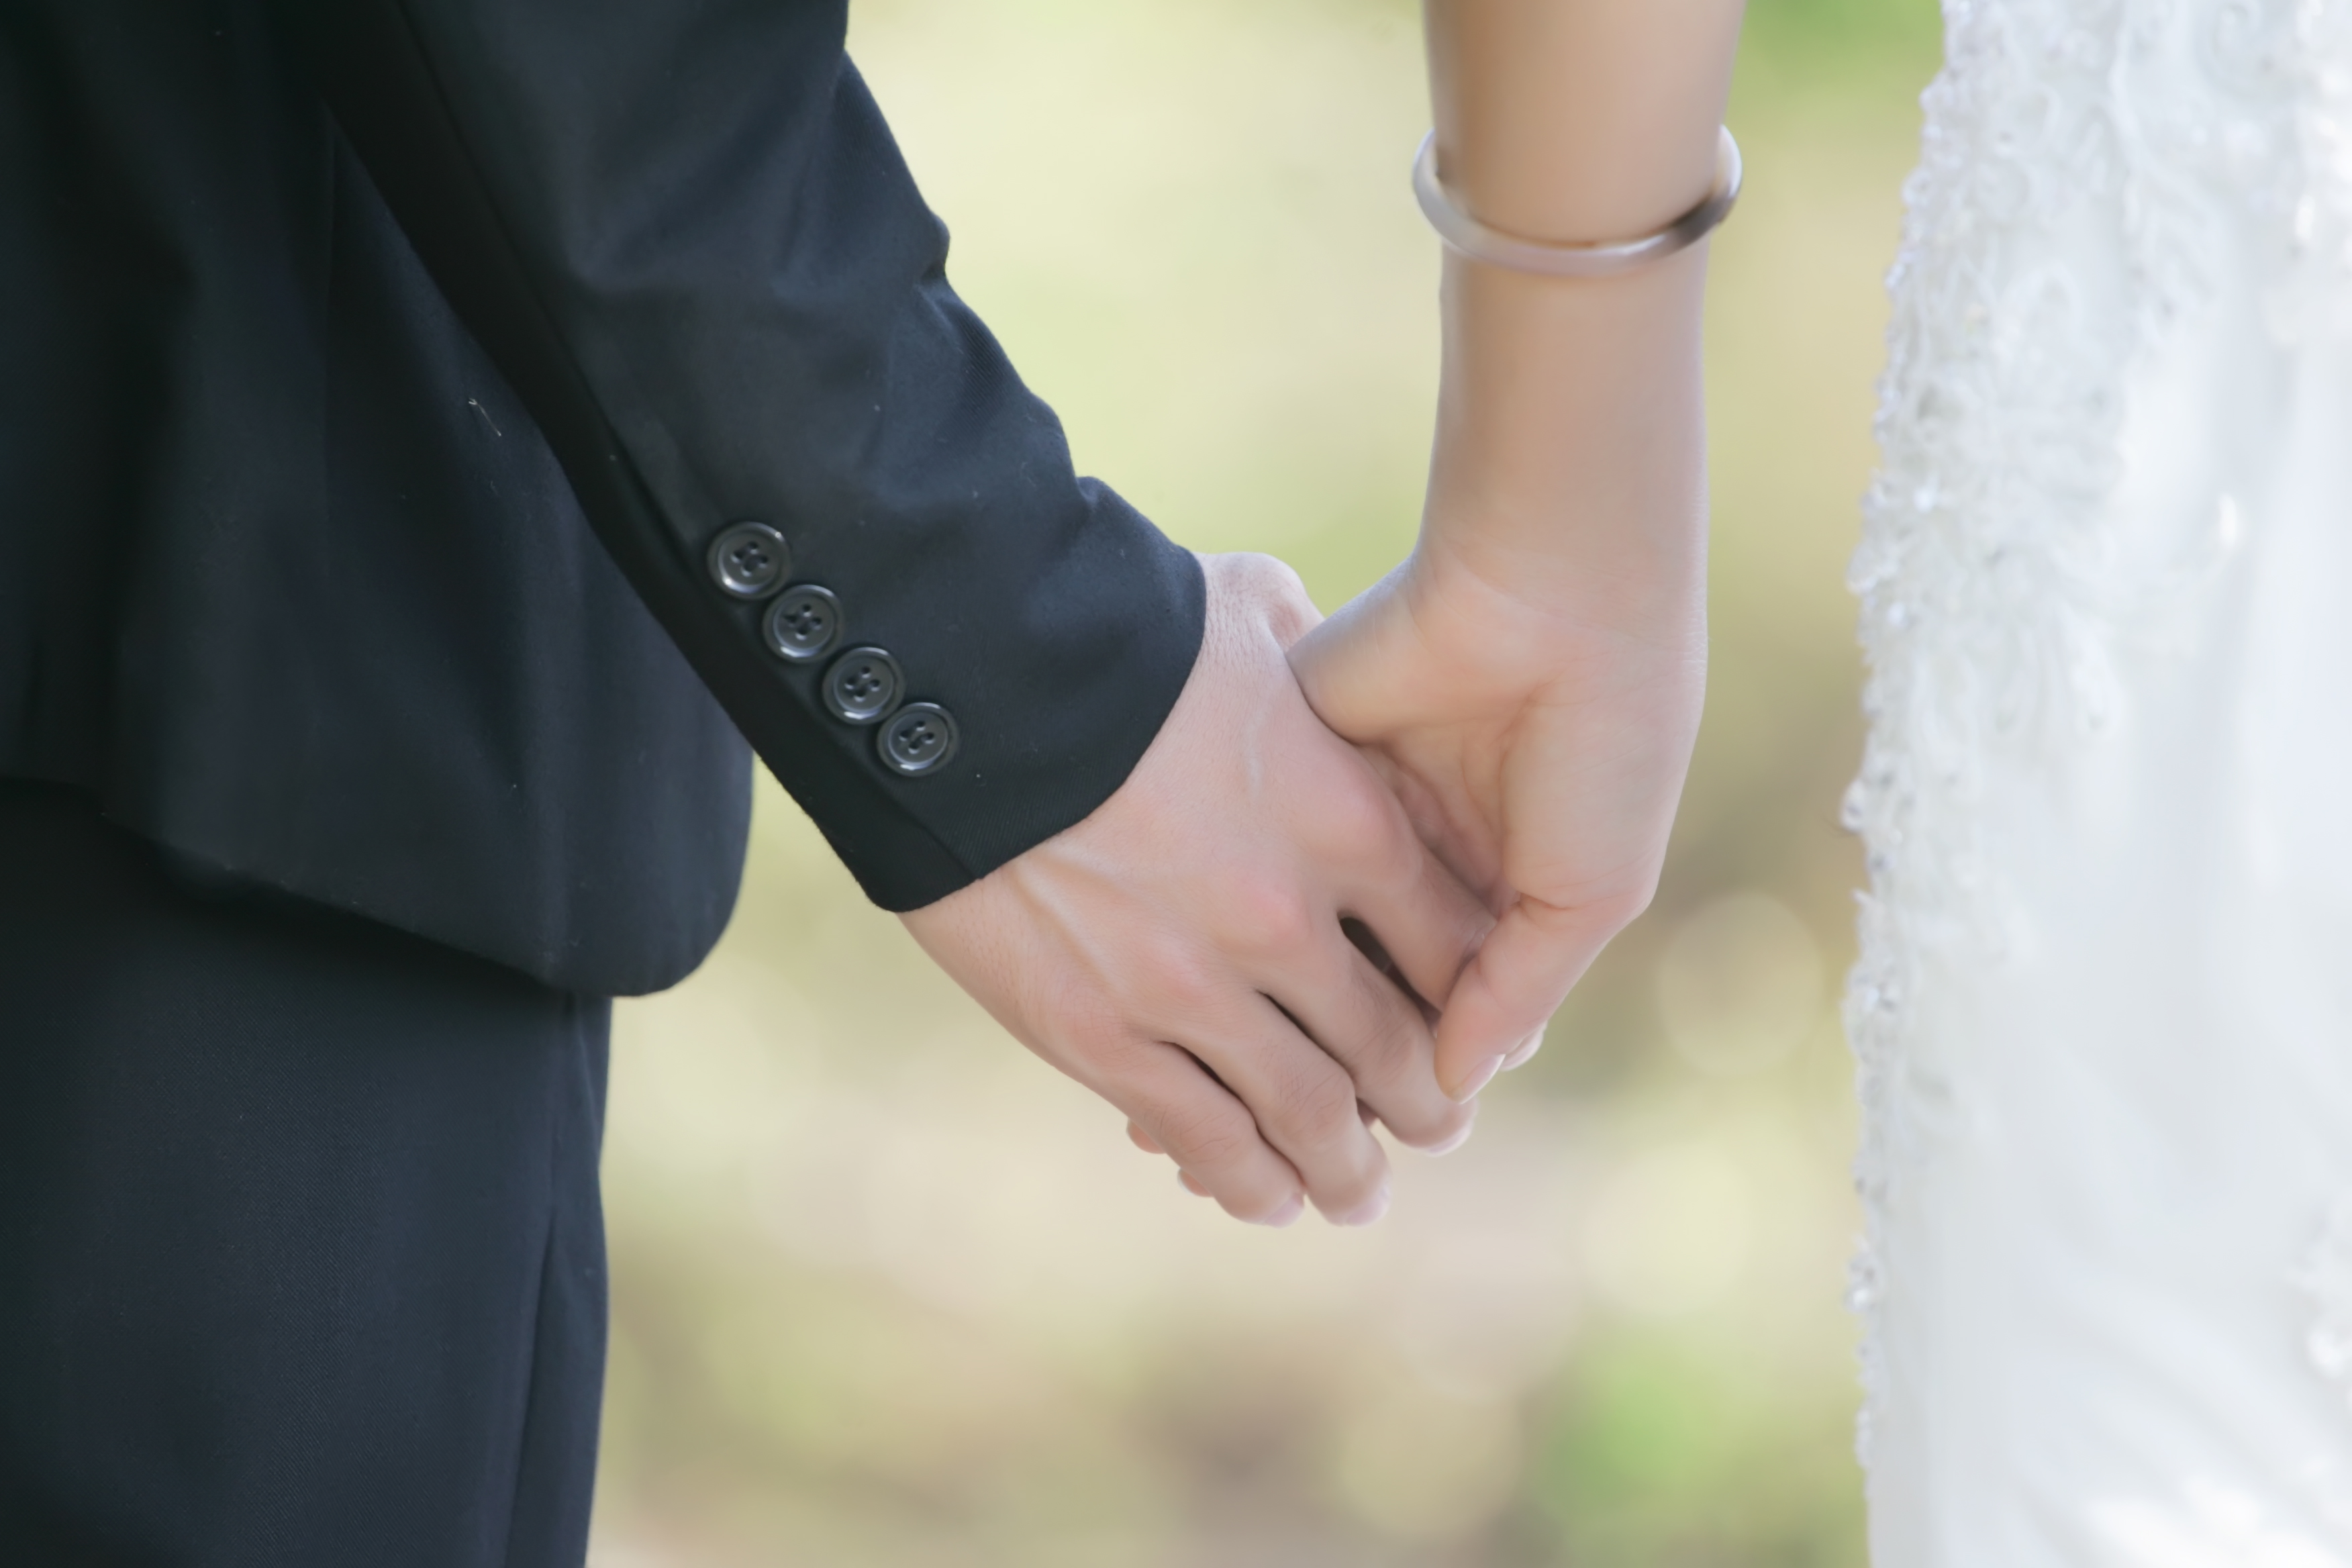
wedding, love, photograph, hand, photography, holding hands, arm, finger, joint, ring